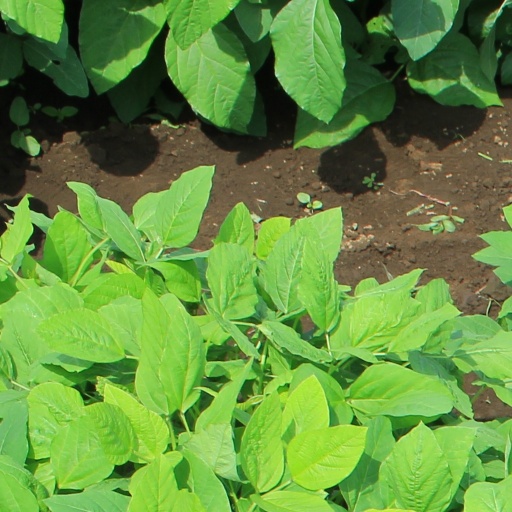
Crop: soybean